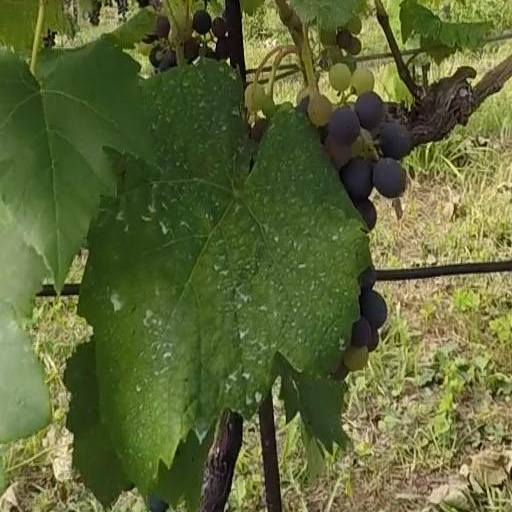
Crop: grape